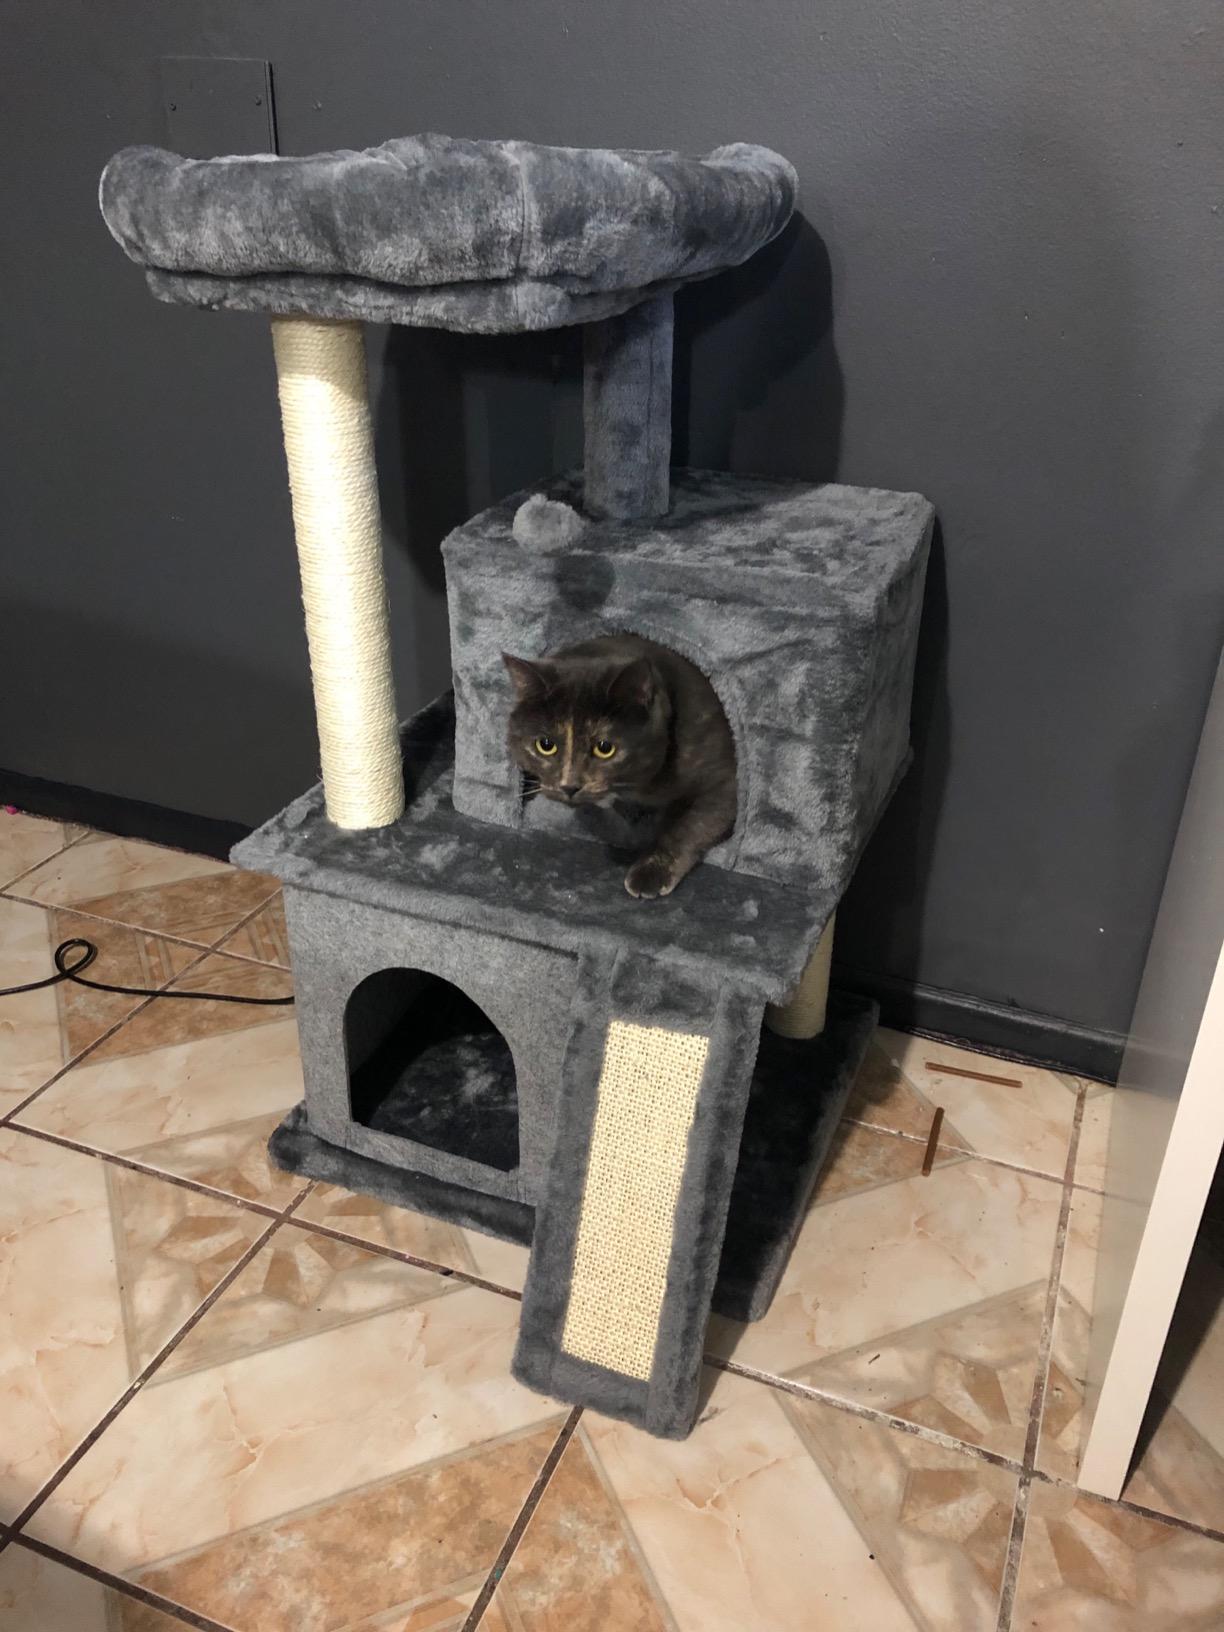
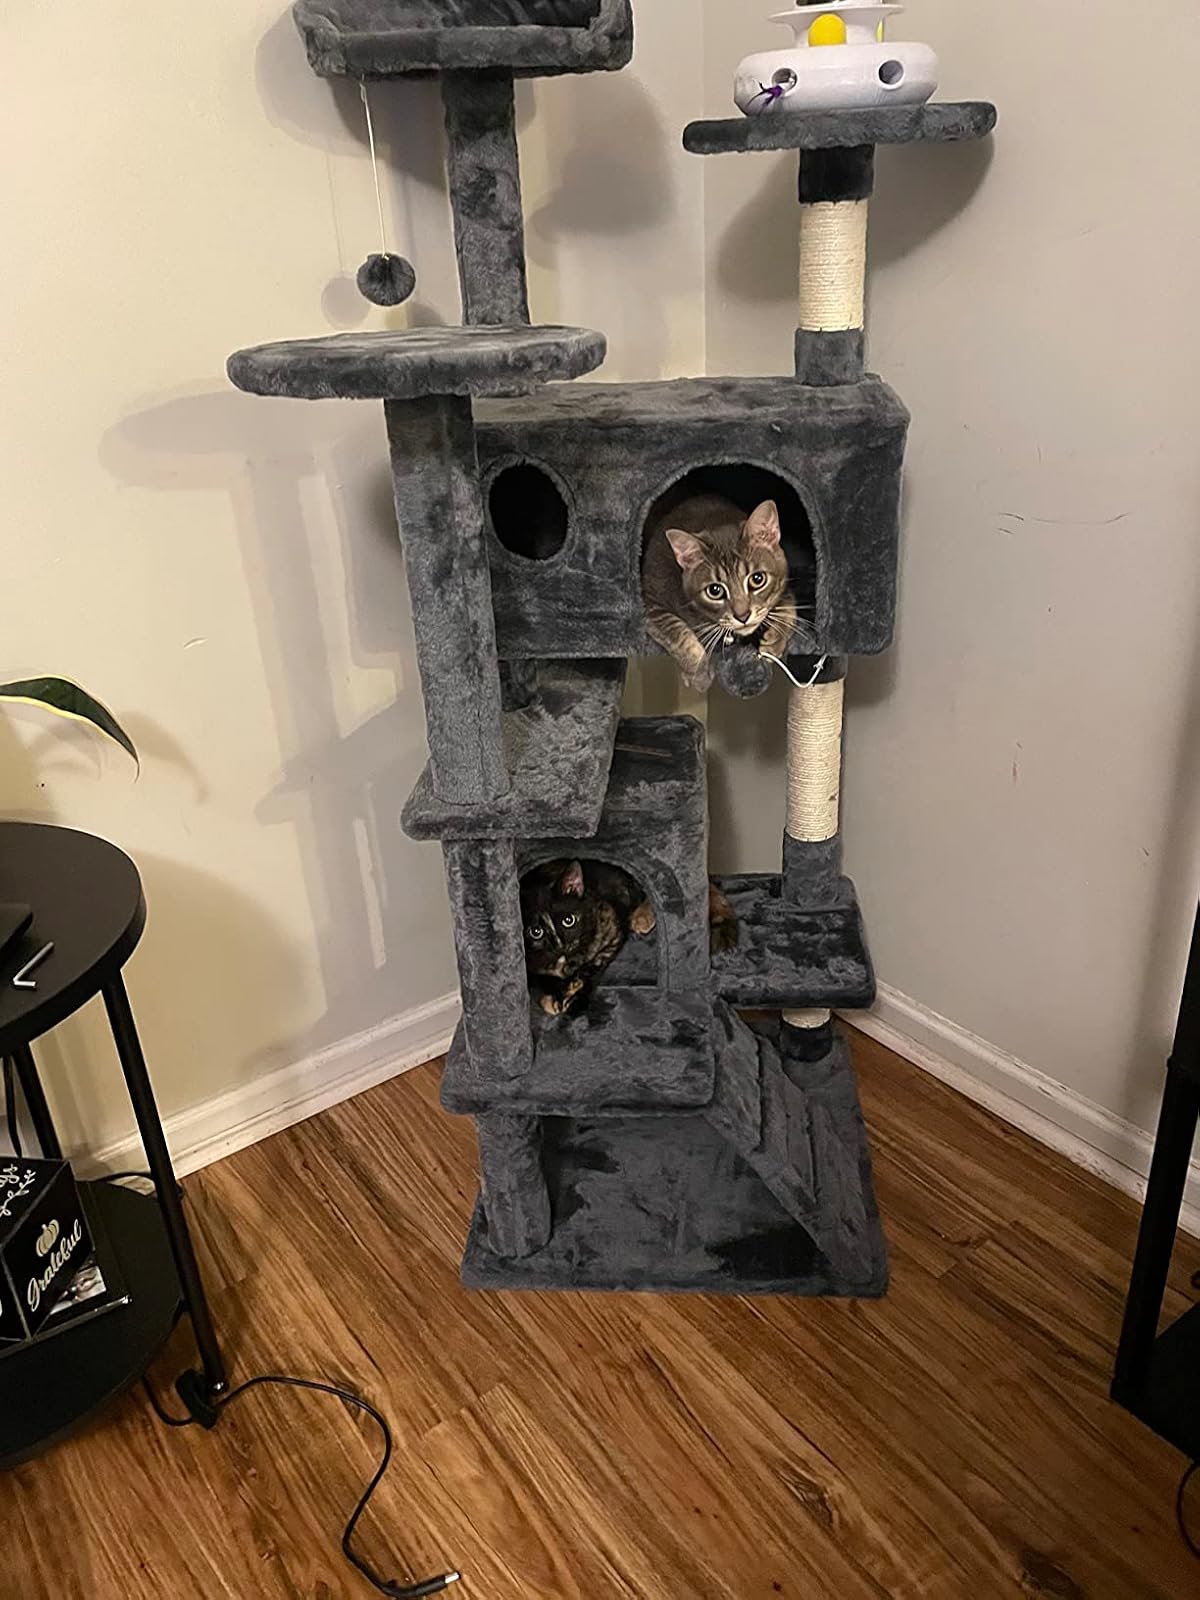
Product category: items_cat tree
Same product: no